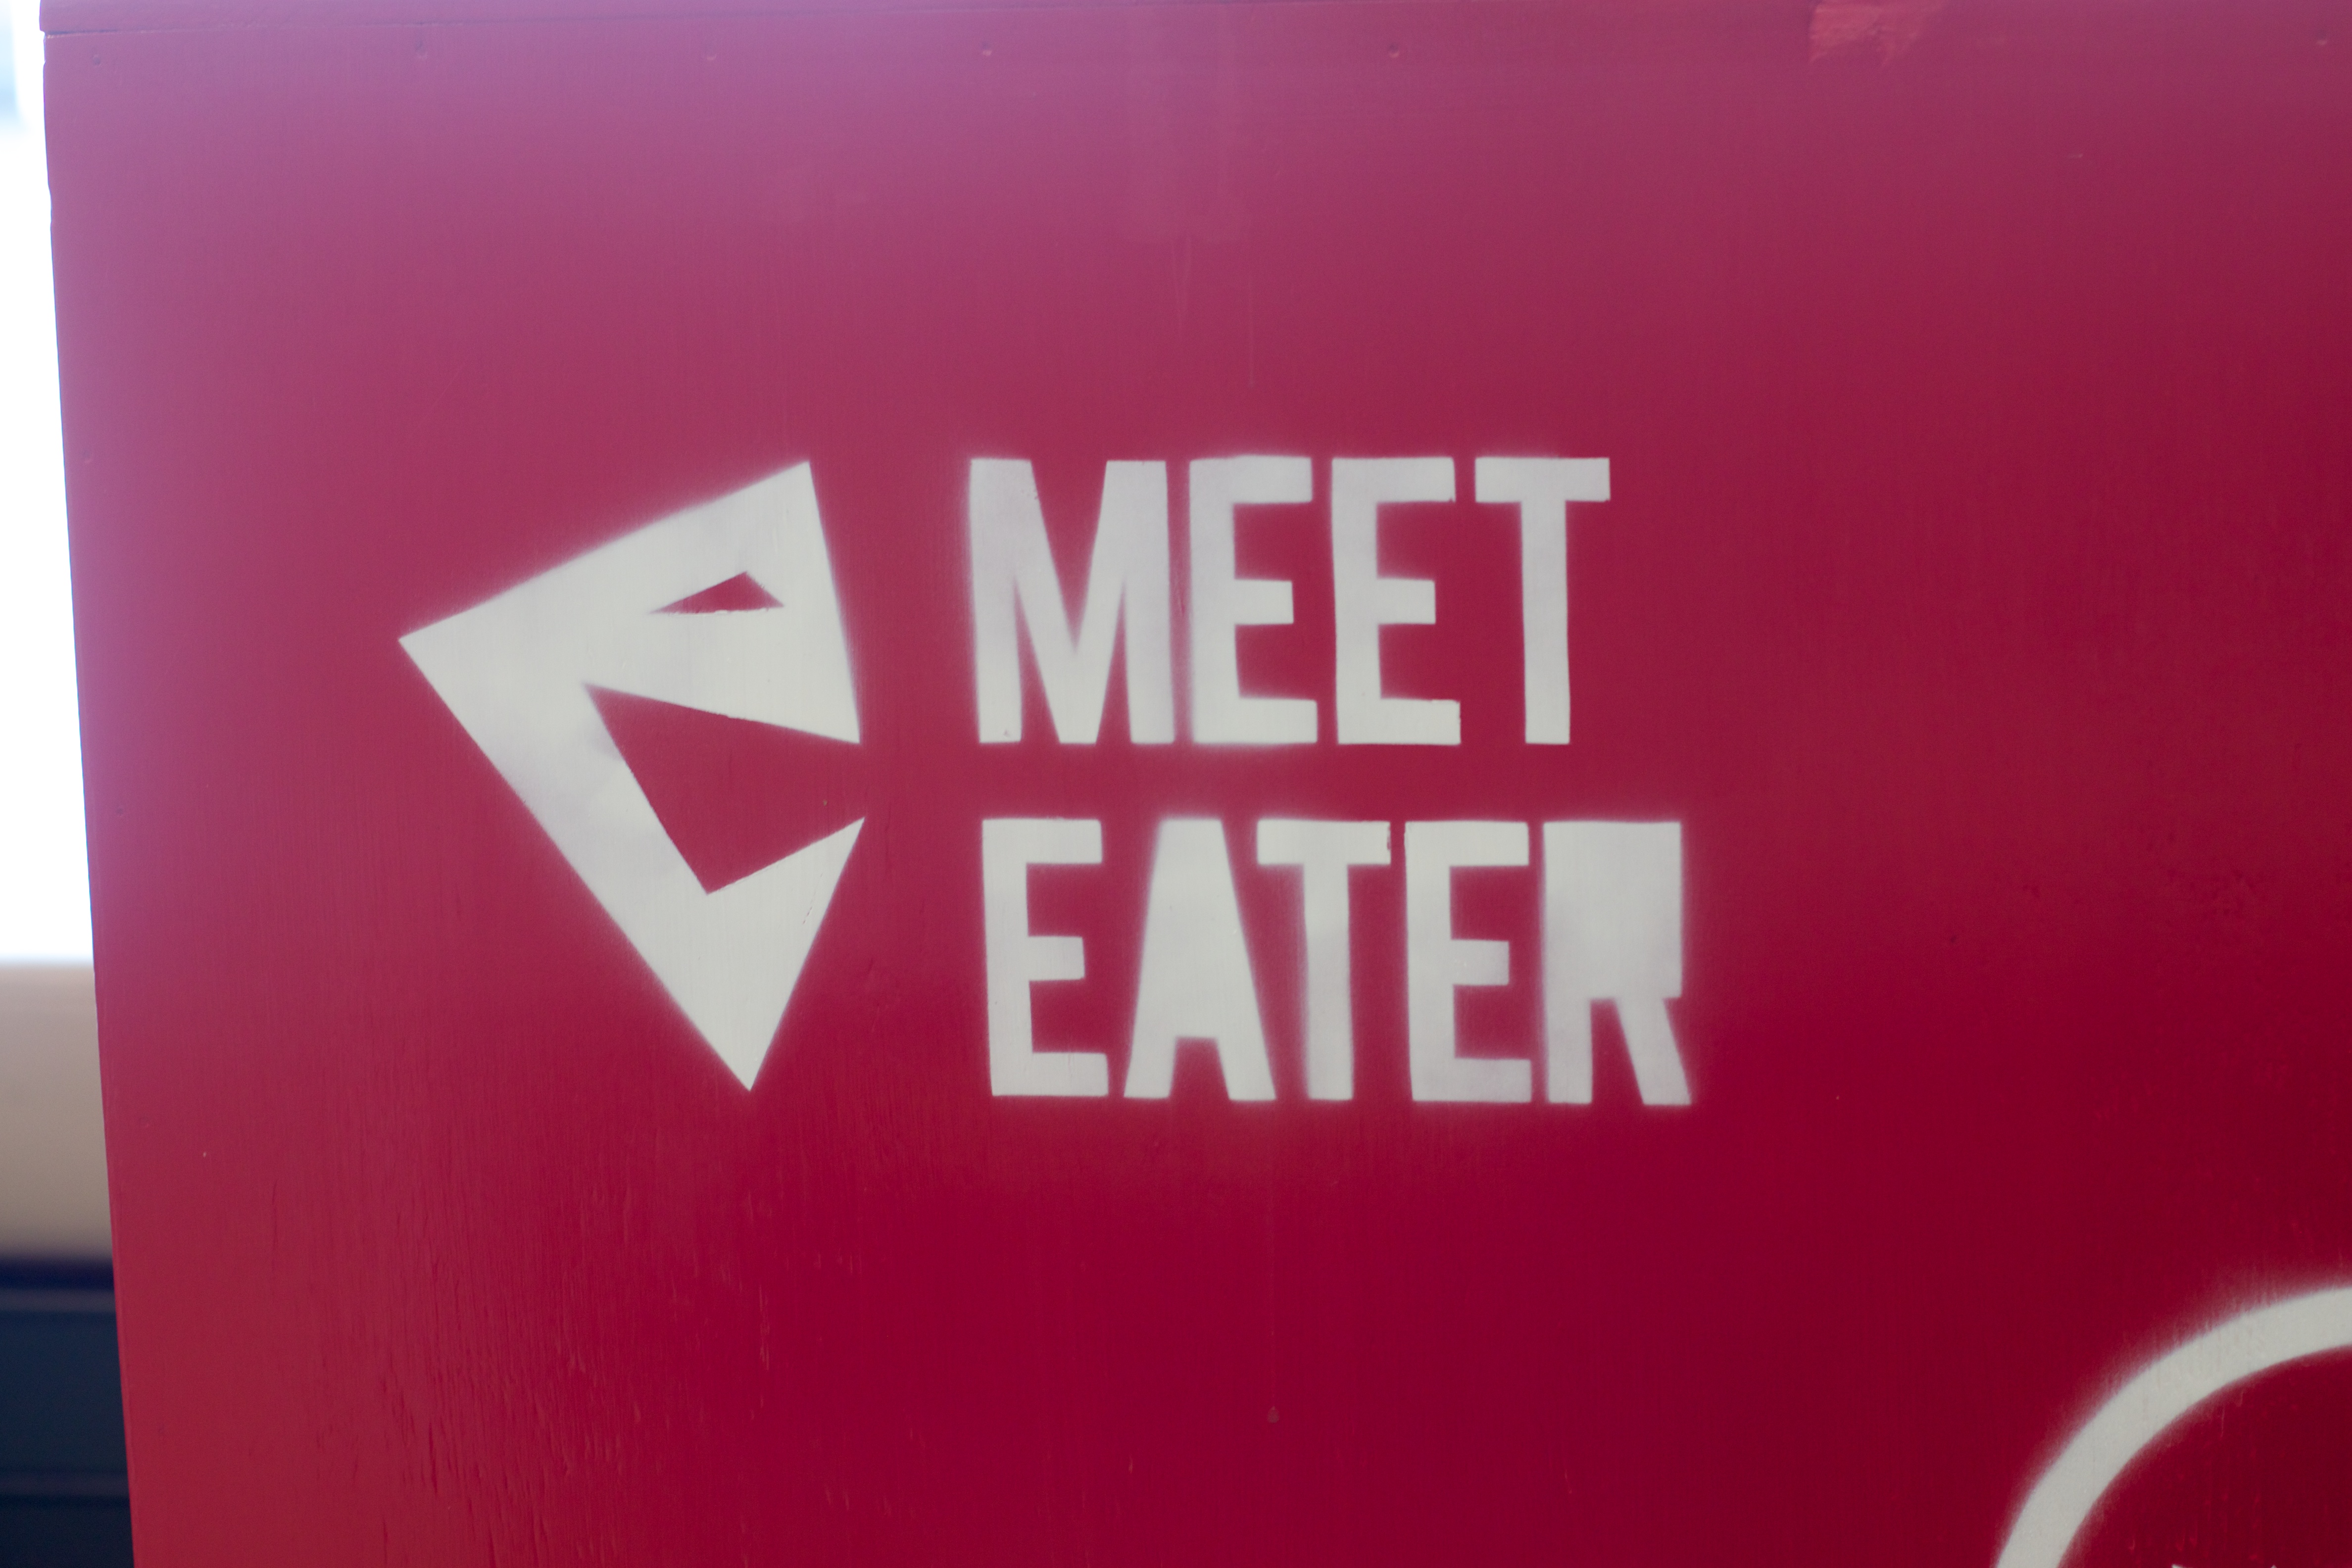
number, sign, red, color, pink, signage, brand, font, logo, text, shape